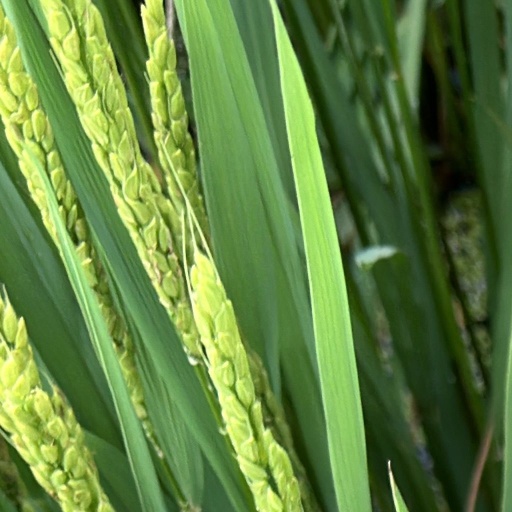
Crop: rice